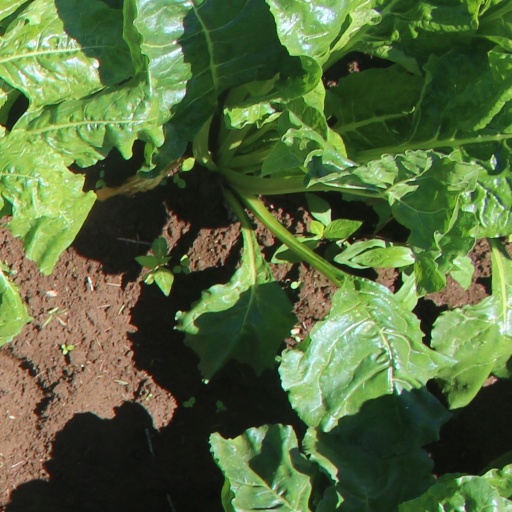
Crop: sugar beet